Ankylopollexia

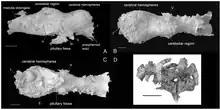
Endocast of an "Amurosaurus" brain in right lateral (A), dorsal (B), and ventral (C) views

The advent of CT scanning for use in palaeontology has allowed for more widespread application of this without the need for specimen destruction. Modern research using these methods has focused largely on hadrosaurs. In a 2009 study by palaeontologist David C. Evans and colleagues, the brains of various lambeosaurine hadrosaur genera were scanned and compared to each other, related taxa, and previous predictions. Contra the early works, Evans' studies indicate that only some regions of the hadrosaur brain were loosely correlated to the brain wall. As with previous studies, EQ values were investigated; even the lowest end of the determined EQ range was still higher than that of modern reptiles and most non-maniraptoran dinosaurs, though fell well short of maniraptorans themselves. The size of the cerebral hemispheres was, for the first time, remarked upon, being far larger than in other ornithischians and all large saurischian dinosaurs; maniraptorans "Conchoraptor" and "Archaeopteryx" had very similar proportions. This lends further support to the idea of complex behaviours and relatively high intelligence, for non-avian dinosaurs, in hadrosaurids. Lambeosaurine "Amurosaurus" was the subject of a 2013 paper once again looking into a cranial endocast. A once again high EQ range was found, higher than that of living reptiles, sauropods and other ornithischians, but different EQ estimates for theropods were cited, placing the hadrosaur numbers significantly below the majority of theropods. Additionally, the relative cerebral volume was only 30% in "Amurosaurus", significantly lower than in "Hypacrosaurus", closer to that of theropods like "Tyrannosaurus", though still distinctly larger than previously estimated numbers for more primitive iguanodonts. This demonstrated a previously unrecognized level of variation in neuro-anatomy within Hadrosauridae.